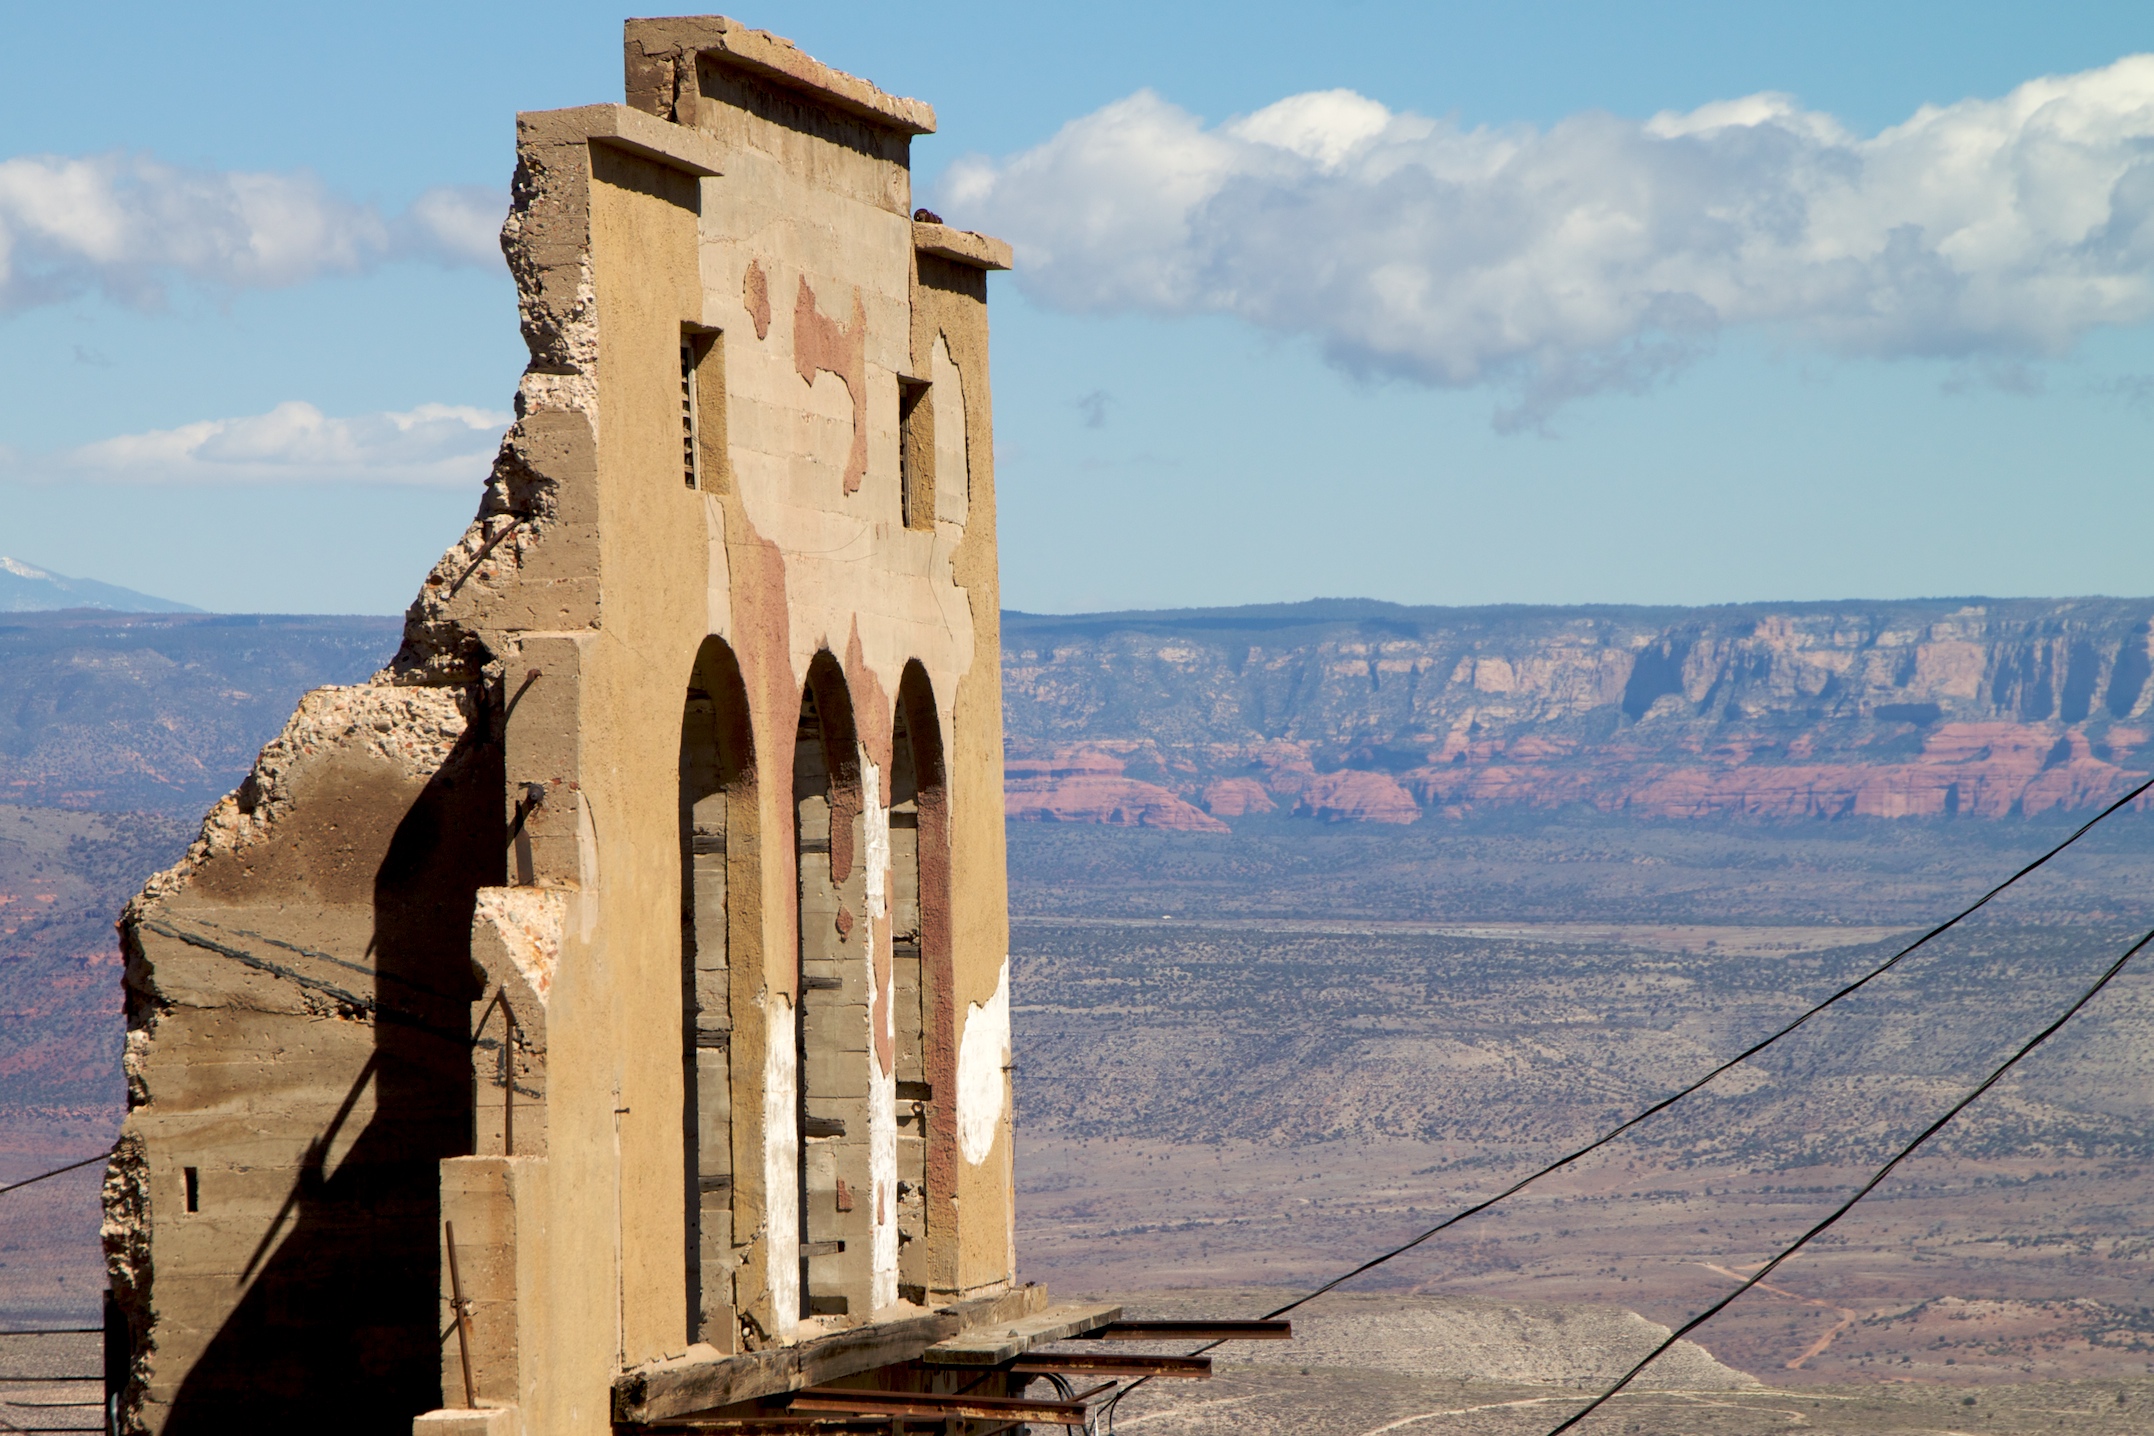
architecture, building, tower, landmark, tourism, place of worship, bell tower, arizona, temple, ruins, monastery, jerome, 5cardflickr, ancient history